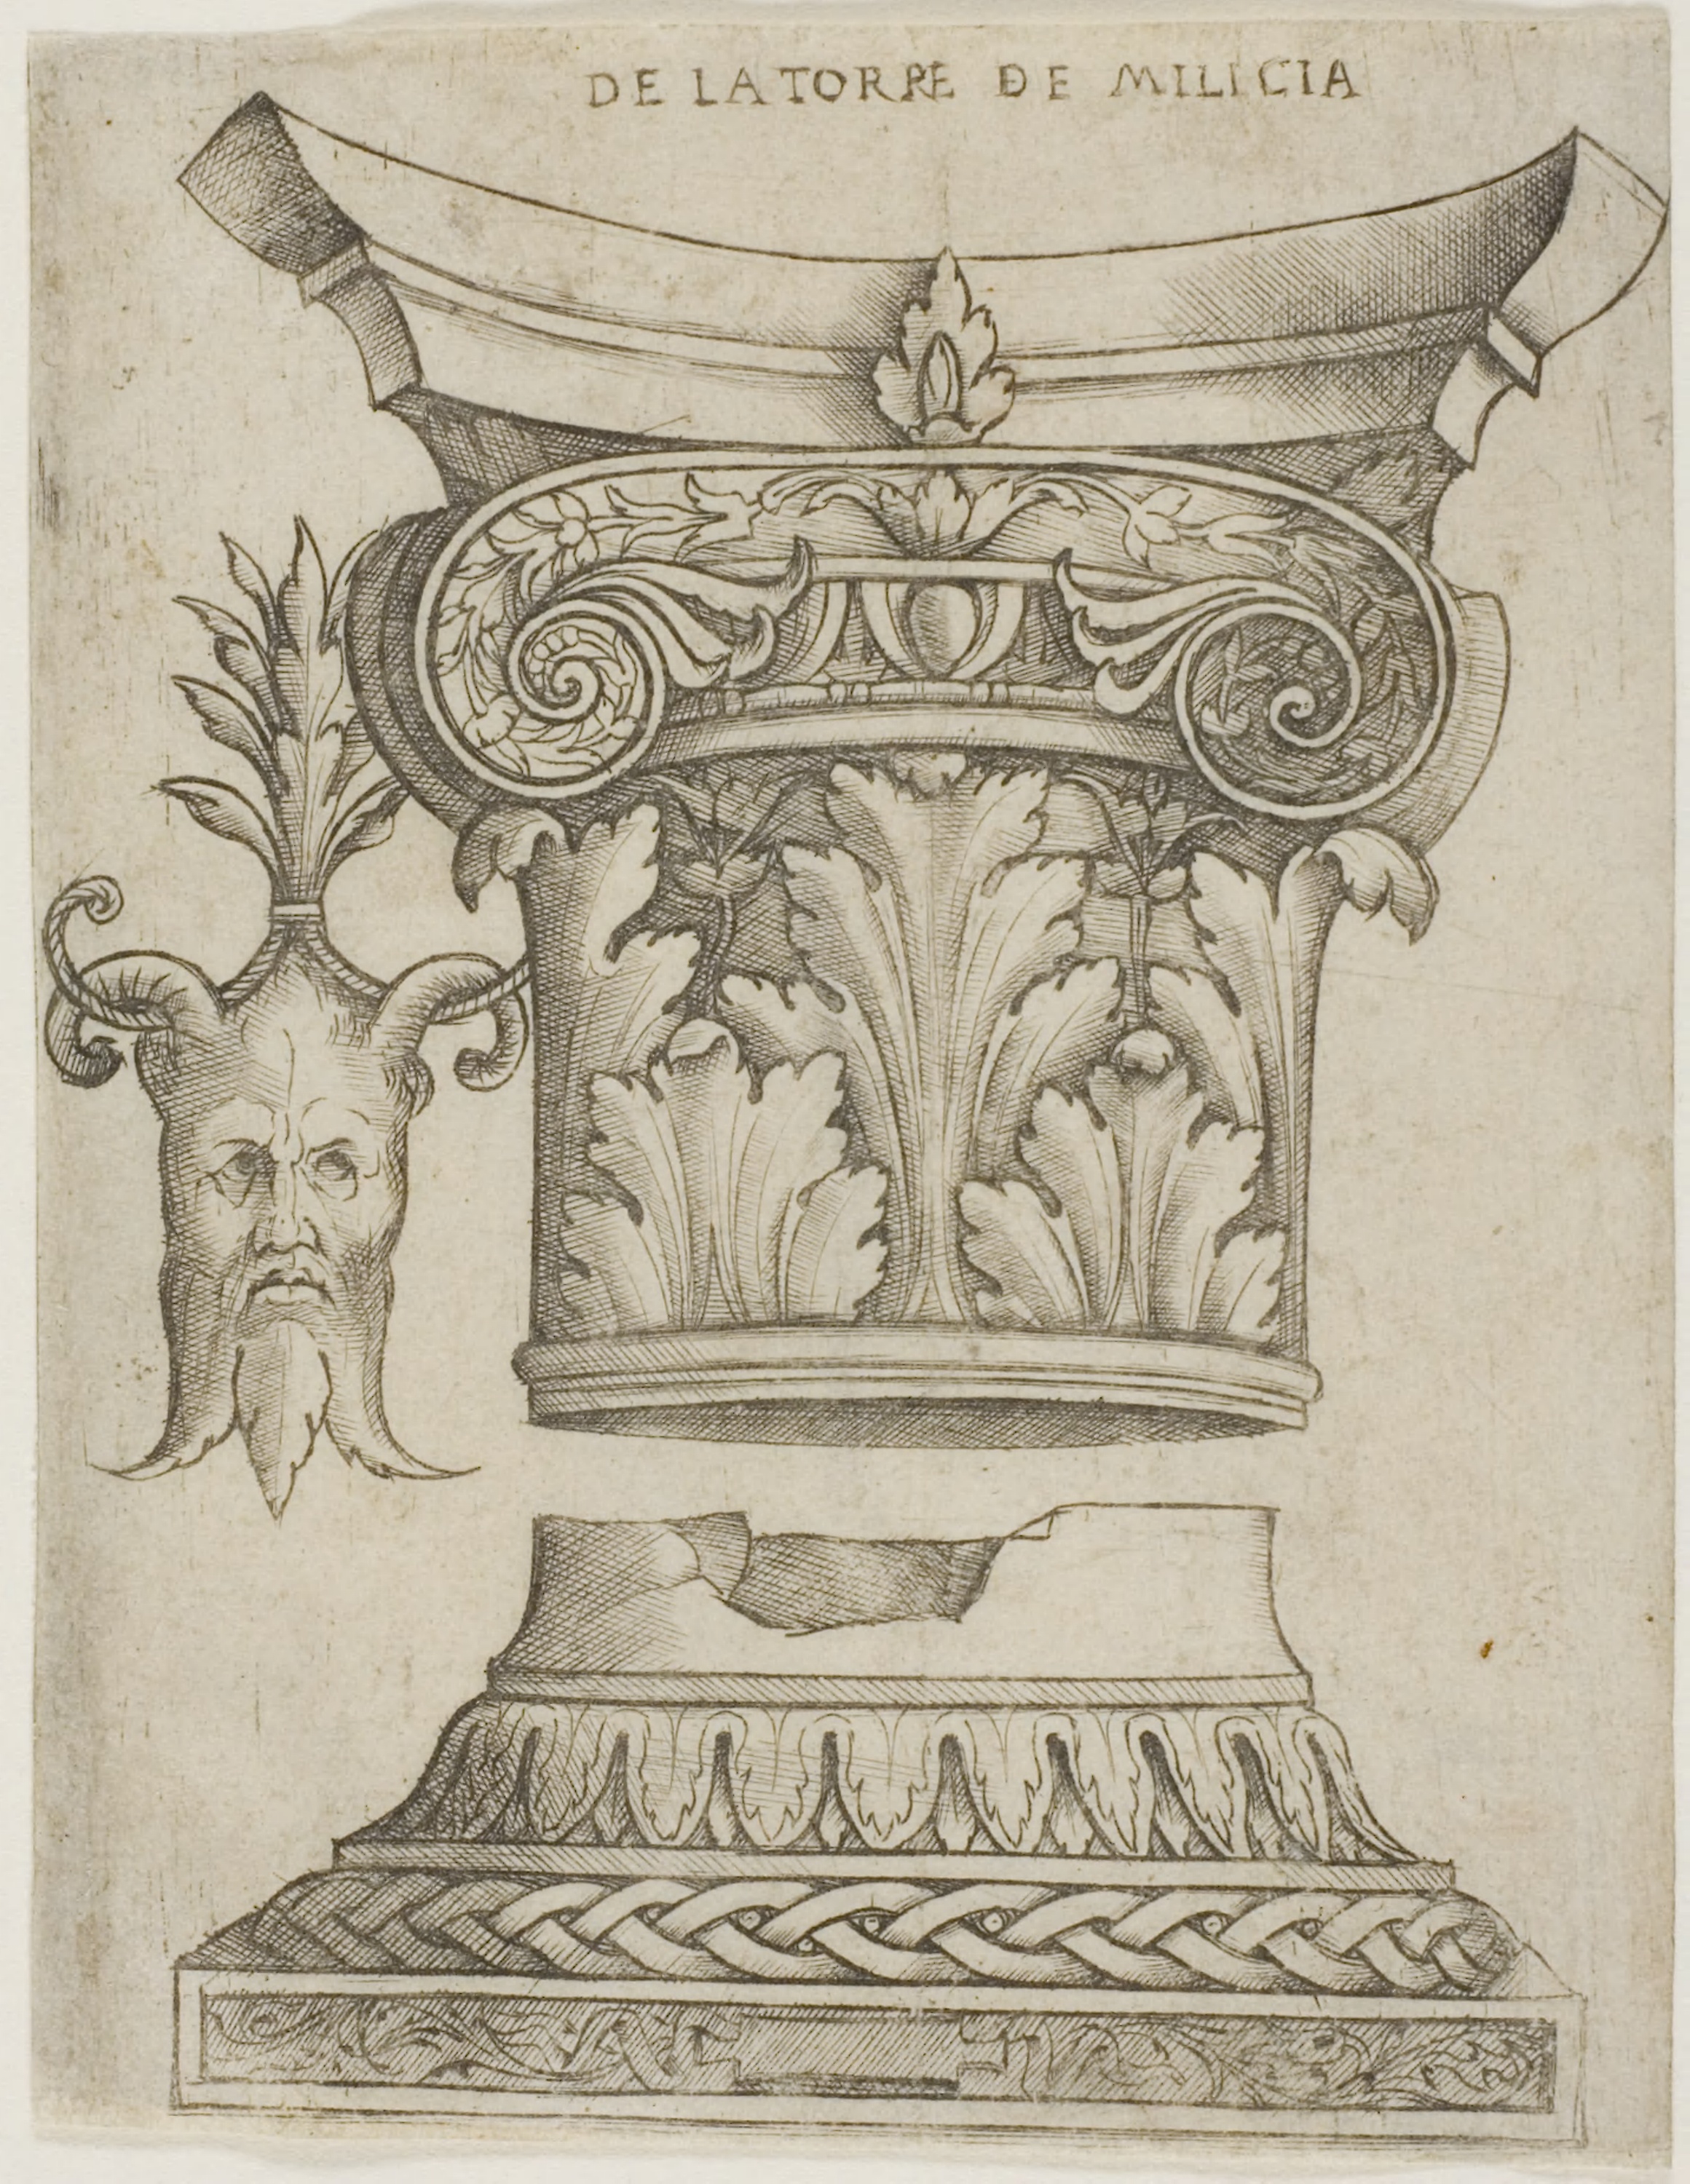
structure, history, ancient history, column, arch, carving, stone carving, art, antique, illustration, artifact, middle ages